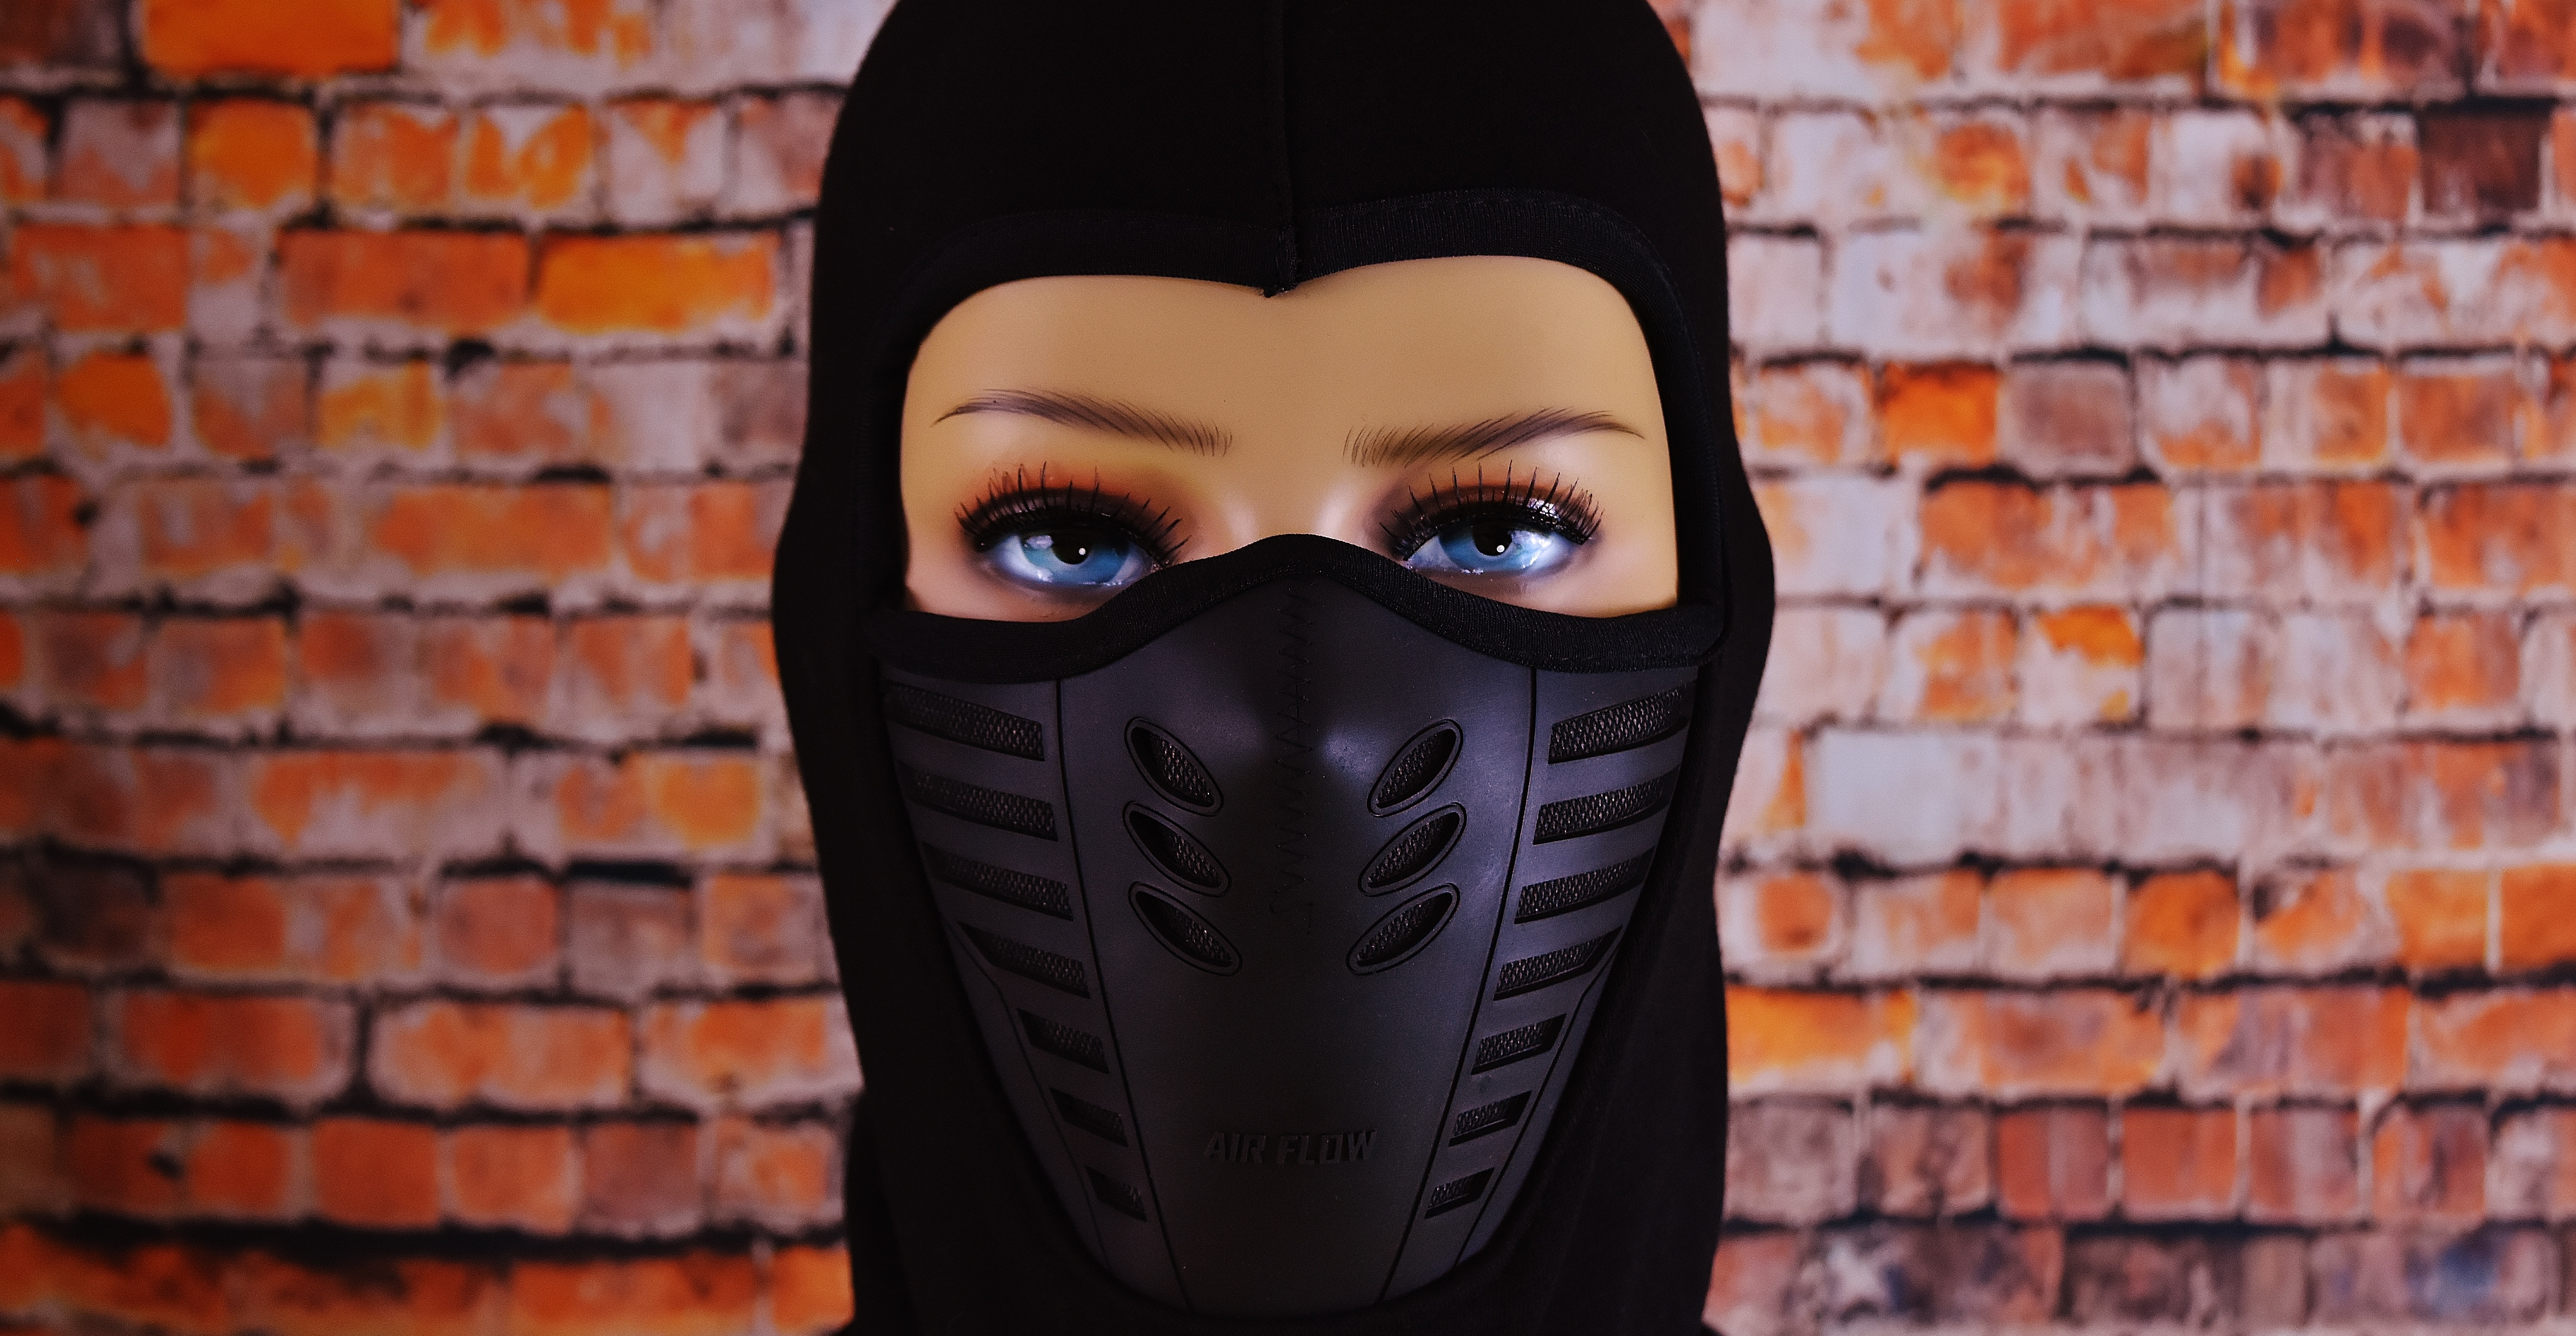
woman, color, clothing, headgear, face, doll, eyes, mask, glasses, cap, head, costume, headwear, ski mask